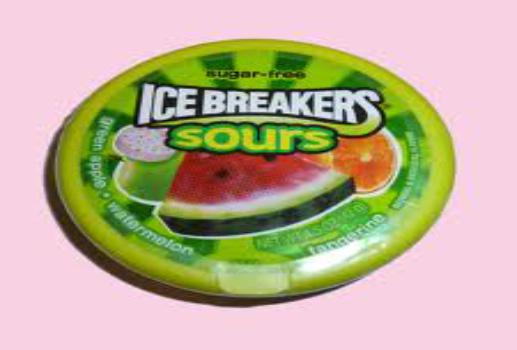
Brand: Ice Breakers
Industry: Food